Choking Victim

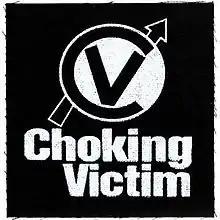
Band's logo patch

Choking Victim was an American punk band formed in New York City, which lasted from 1992 to 1998. They played a mix of hardcore punk and ska (sometimes known as ska-core). Following the breakup of the band, which occurred the same day as the recording of their only studio album "No Gods, No Managers", members went on to form Leftöver Crack and INDK, among others.